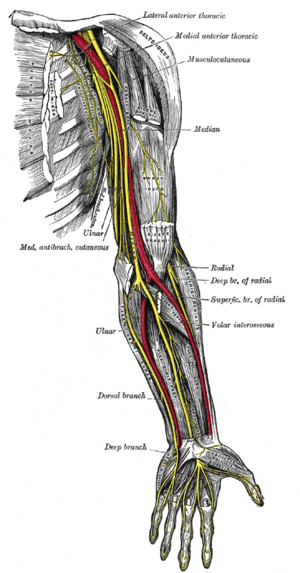
Le nerf médian est un nerf du membre supérieur chez l'homme. C'est le nerf sensitivo-moteur de la face antérieure de l'avant-bras et de la main. Ses fonctions sont la pronation, la flexion du pouce, de l'index et du majeur ; la flexion du poignet. Il effectue aussi l'antépulsion et l'opposition du pouce.
Le nerf ulnaire ou nerf cubital est un nerf du membre supérieur chez l'homme.
Le nerf radial est la plus grosse branche terminale du plexus brachial.